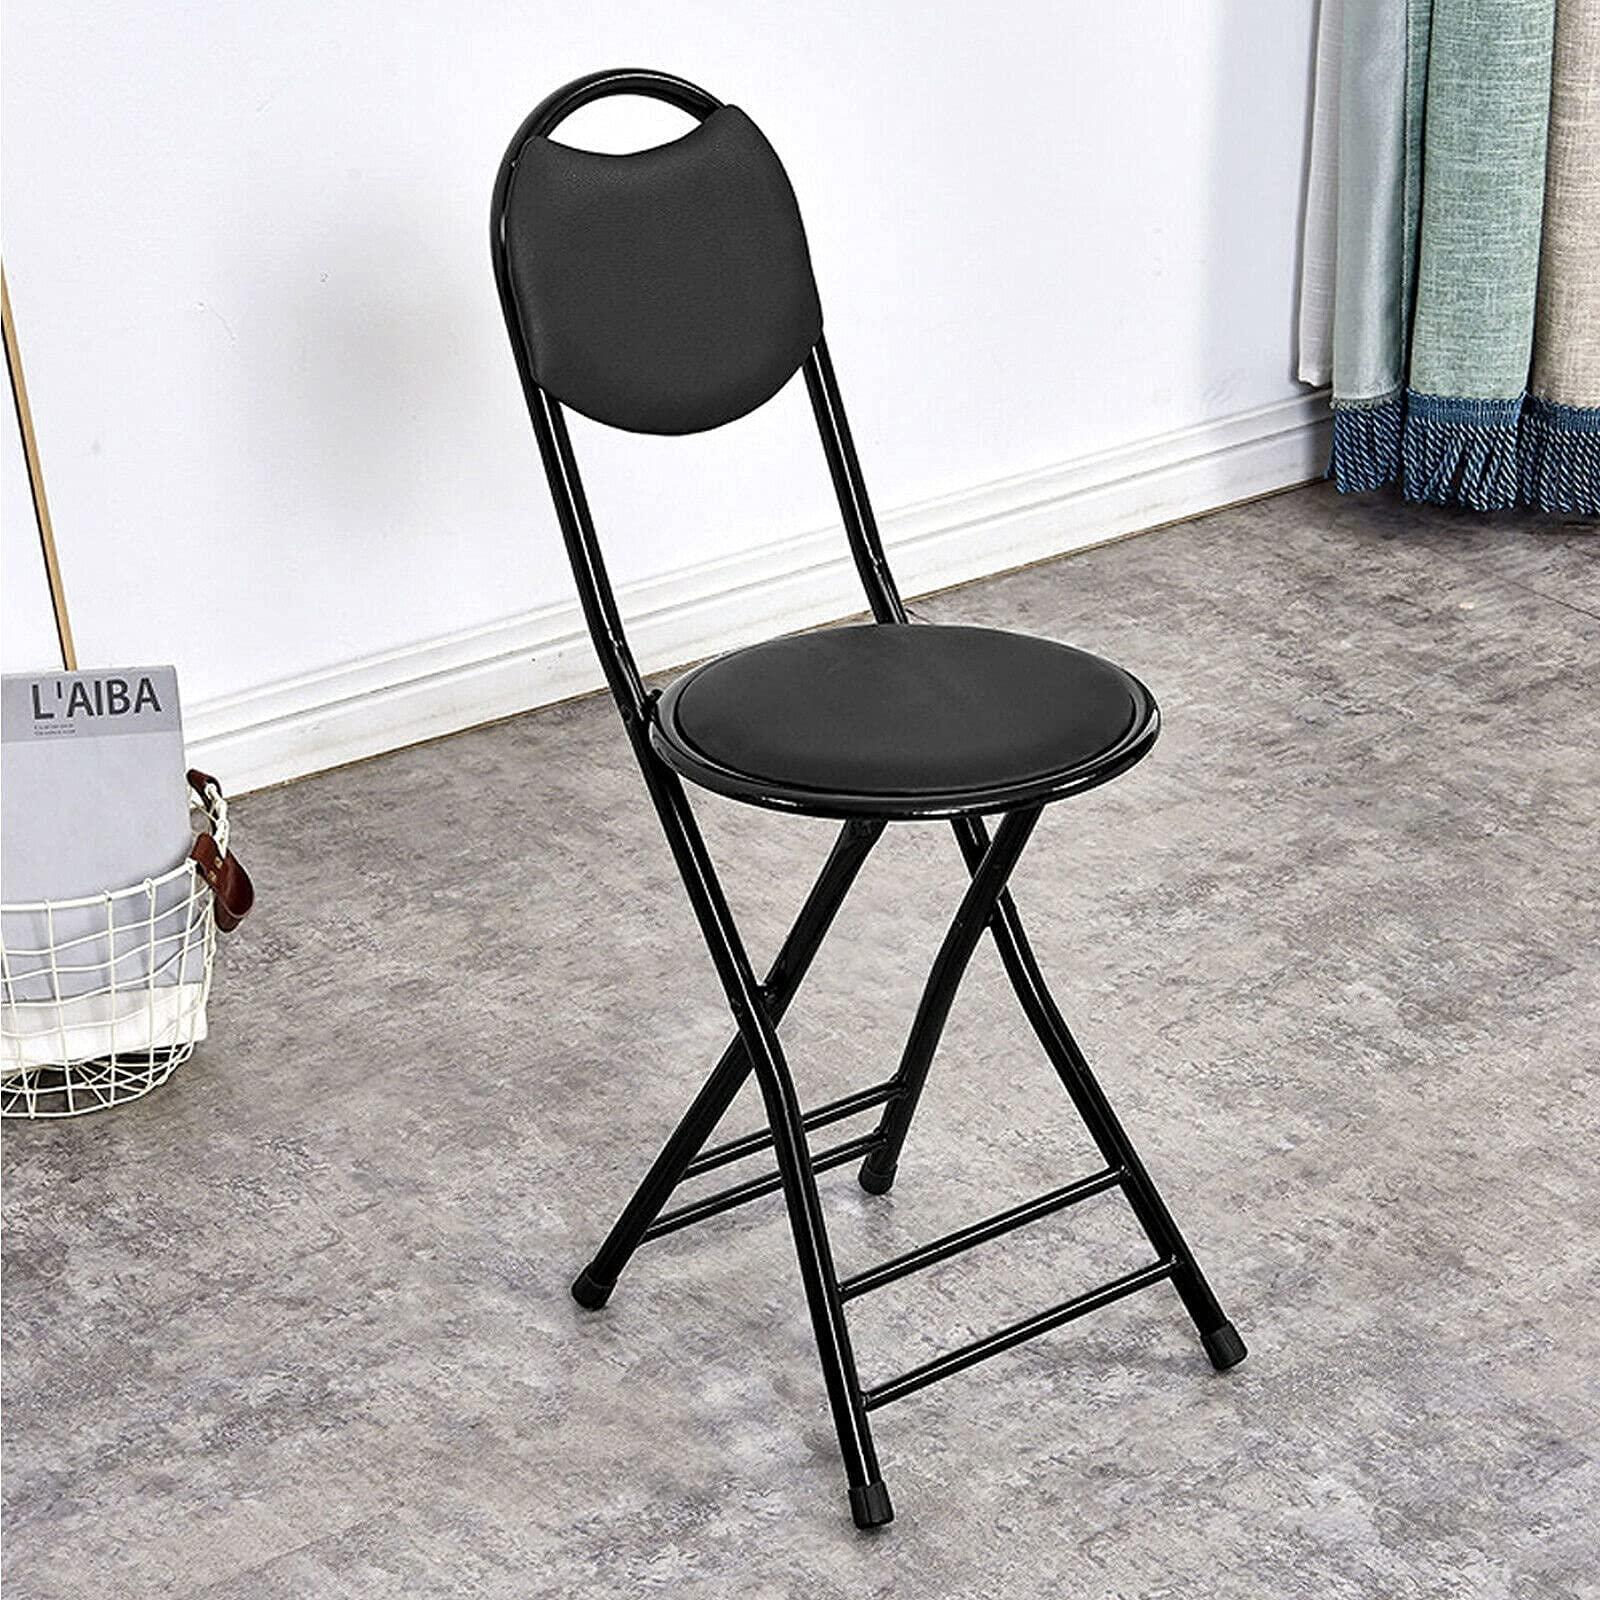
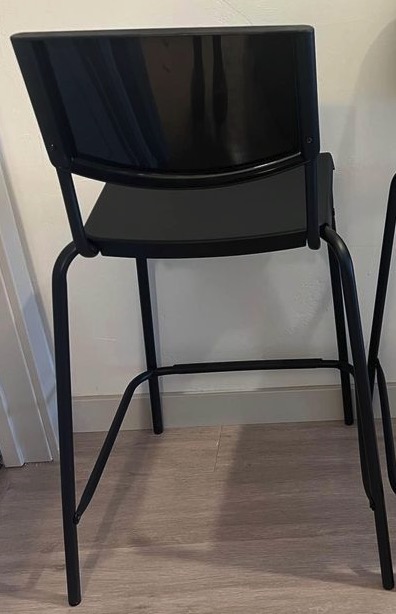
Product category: stool
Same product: no